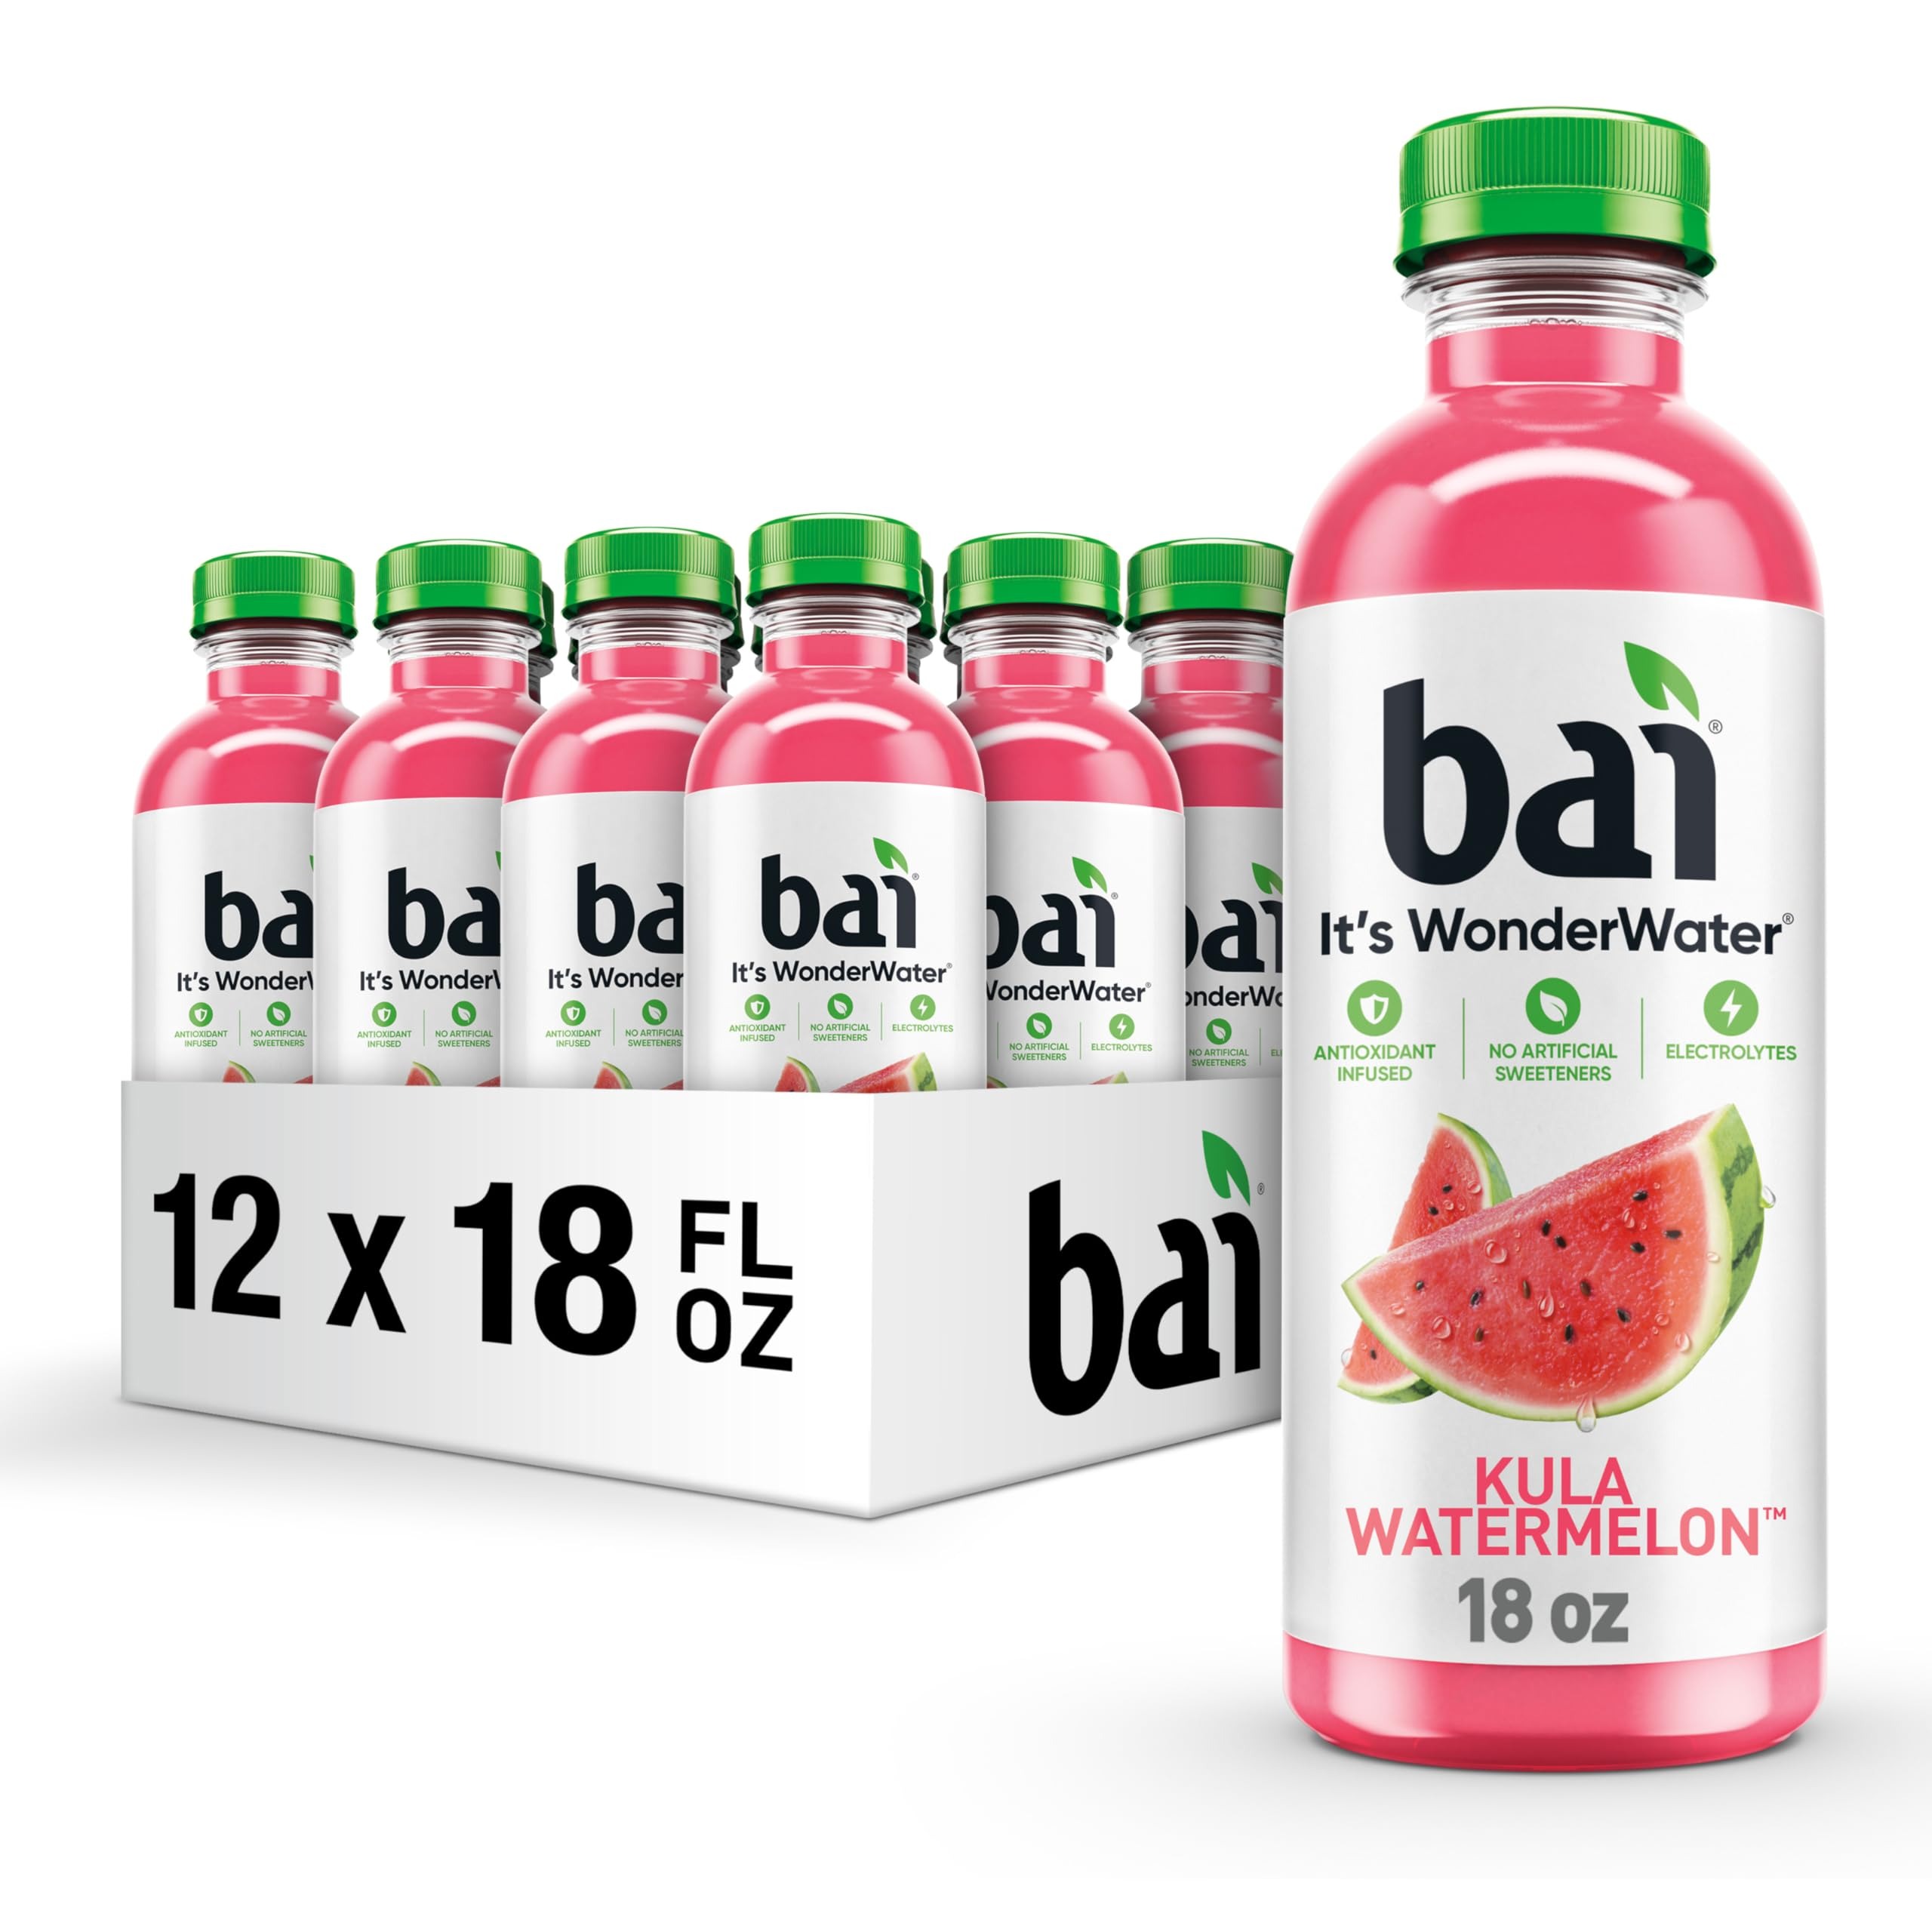
Item Name: Bai Antioxidant Infused Water Beverage, Kula Watermelon, with Vitamin C and No Artificial Sweeteners, 18 Fluid Ounce Bottle, 12 Pack
Bullet Point 1: BEYOND HYDRATION: Refreshing and tasty water beverages with added benefits.
Bullet Point 2: BENEFITS AND MORE: Antioxidant infused, electrolytes, 1 gram of sugar, zinc, Vitamin C—all at 10 calories.
Bullet Point 3: EXOTIC BOLD FLAVORS: Fruit flavors inspired by locations the world over.
Bullet Point 4: NO ARTIFICIAL SWEETENERS: Sweetened with Stevia.
Bullet Point 5: SUSTAINABLE PACKAGING: Made from 100% recycled plastic, excluding cap and label.
Value: 216.0
Unit: Fl Oz

Price: 7.48